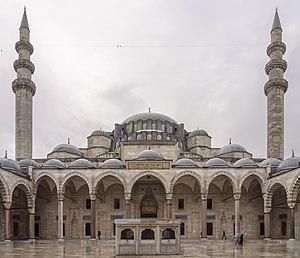
La cour de la mosquée Süleymaniye à Istanbul, en Turquie.
Istanbul ou Istamboul [istɑ̃bul], appelé officiellement ainsi à partir de 1930 et auparavant Constantinople, est la plus grande ville et métropole de Turquie et la préfecture de la province homonyme, dont elle représente environ 50 % de la superficie mais plus de 97 % de la population. Quatre zones historiques de la ville sont inscrites sur la liste du patrimoine mondial de l'Unesco depuis 1985. Istanbul est le principal centre économique de la Turquie mais aussi la capitale culturelle du pays.
La mosquée Süleymaniye est une mosquée impériale ottomane d'Istanbul, conçue par l'architecte Sinan pour le sultan Soliman le Magnifique et construite de 1550 à 1557.